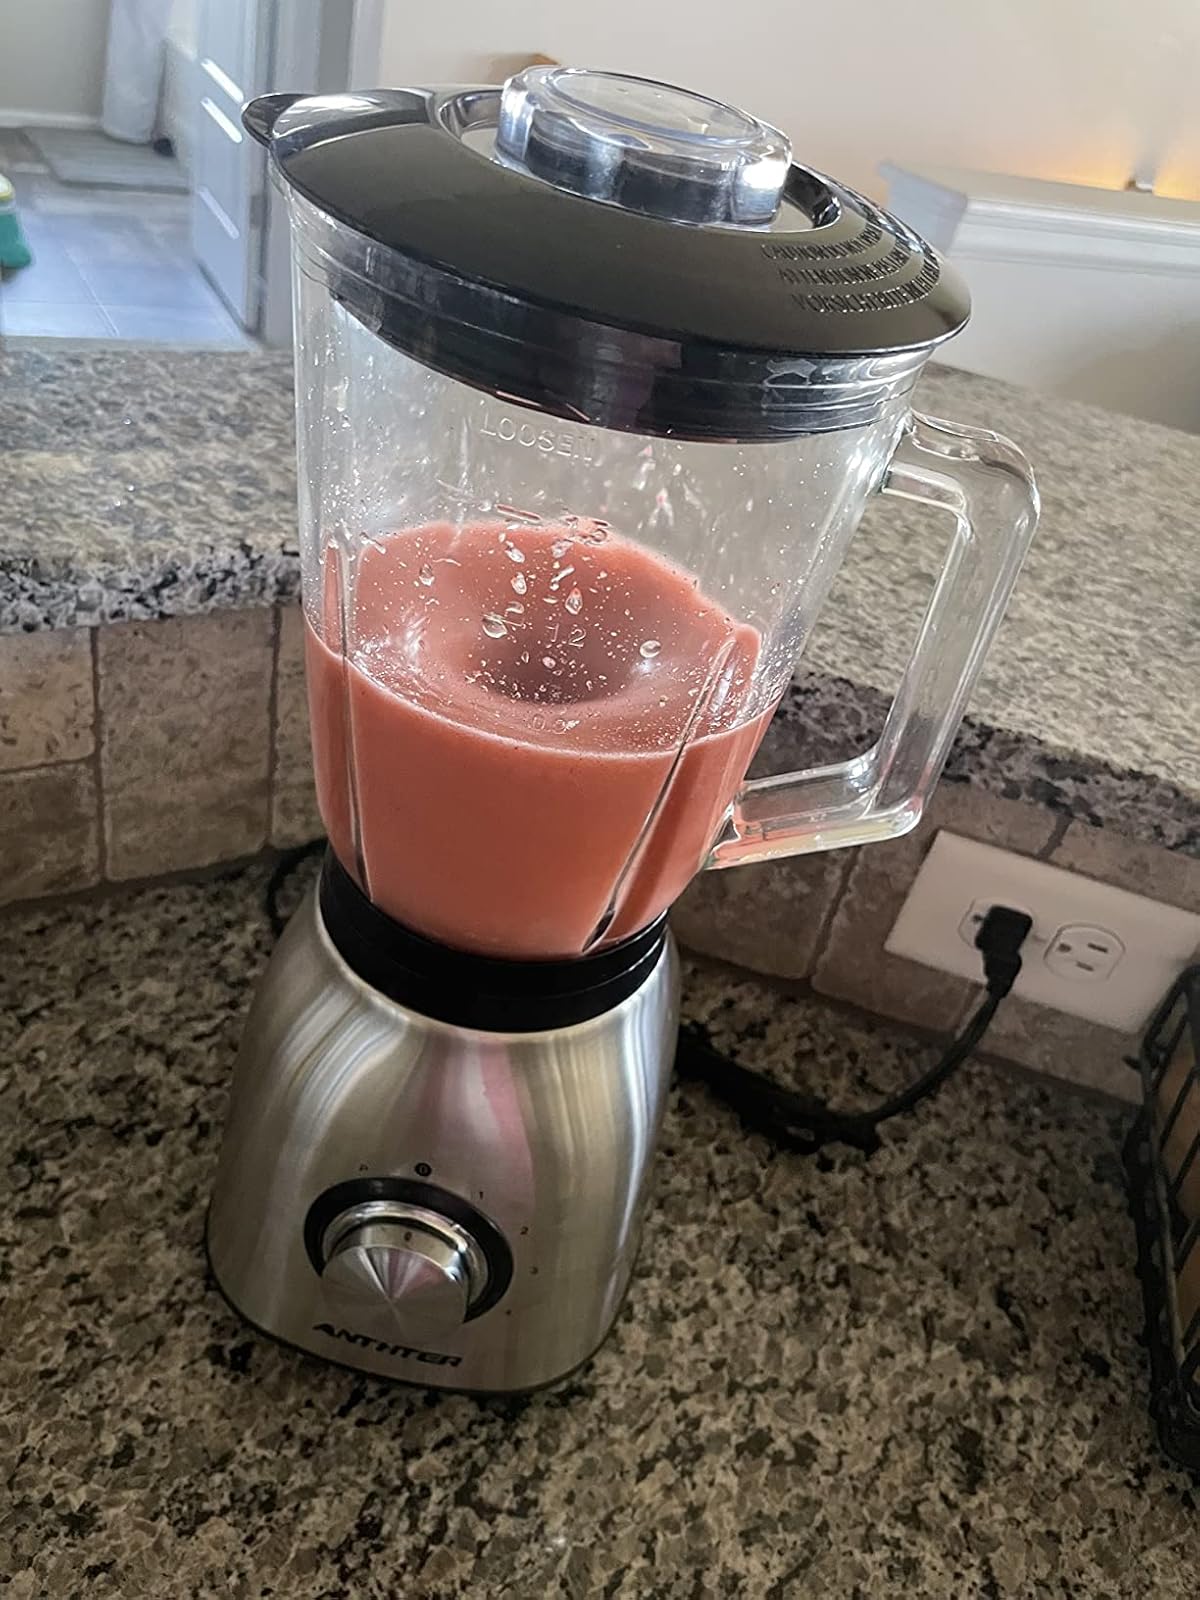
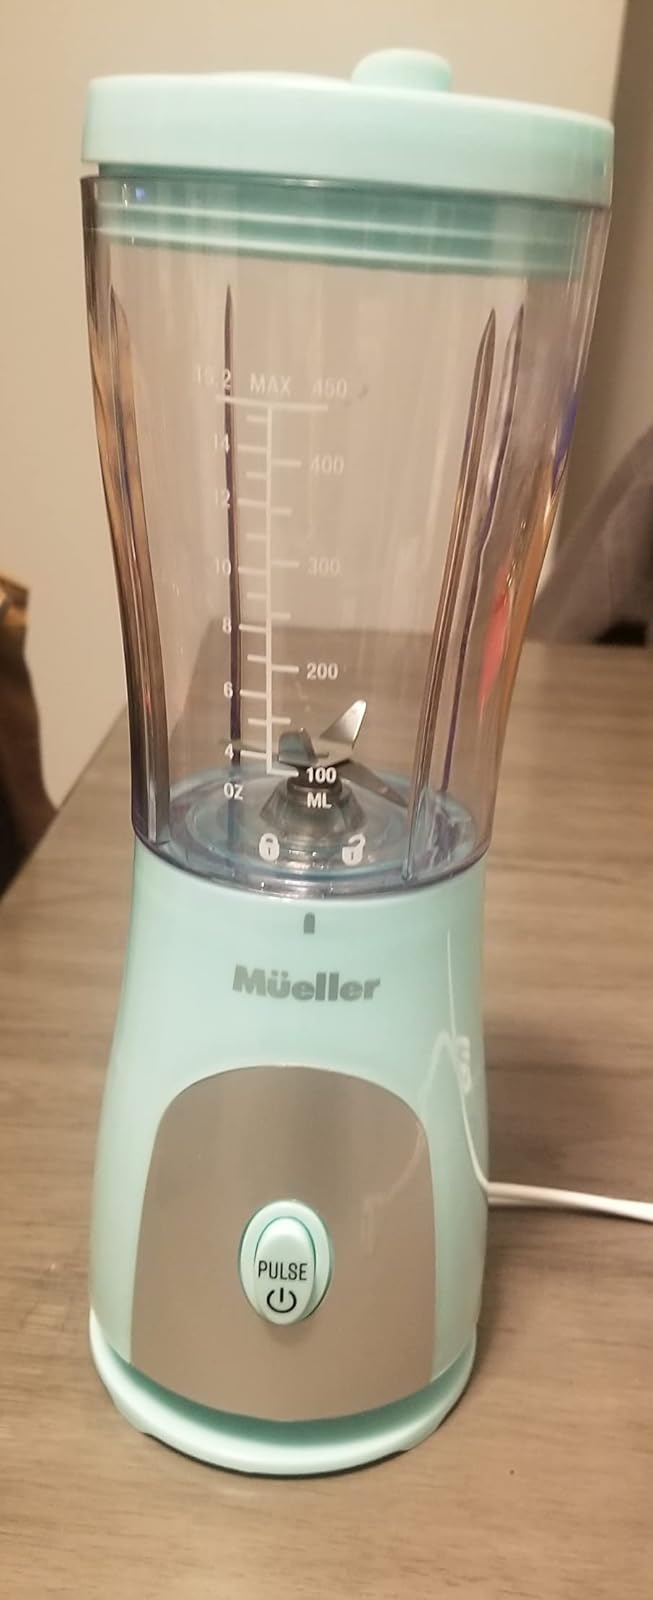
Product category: items_blender
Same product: no